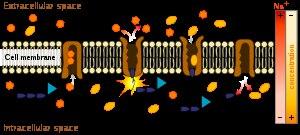
En biologie cellulaire, une pompe à ions, ou pompe ionique, est une protéine transmembranaire qui transfère des ions à travers la membrane plasmique d'une cellule contre leur gradient de concentration, vers la région de potentiel chimique le plus élevé moyennant l'utilisation d'une source d'énergie extérieure, qu'il s'agisse par exemple de l'hydrolyse d'une molécule d'ATP, d'une réaction d'oxydoréduction, de l'énergie solaire ou d'un autre gradient de concentration préexistant. La pompe sodium-potassium est un bon exemple d'une telle pompe, qui utilise l'énergie libérée par l'hydrolyse d'une molécule d'ATP pour expulser trois ions sodium Na⁺ et absorber deux ions potassium K⁺, ce qui permet de rétablir le potentiel électrochimique de membrane après passage d'un potentiel d'action.
Les ATPases membranaires sont une classe d'enzymes liées au métabolisme énergétique, qui hydrolysent ou synthétisent les molécules d'adénosine-triphosphate tout en transférant des ions d'un côté à l'autre de la membrane. Il en existe plusieurs classes, selon qu'elles synthétisent ou hydrolysent l'ATP, selon le type d'ion qu'elles transportent…
Le transport actif primaire, aussi appelé transport actif direct, utilise de l'énergie fournie directement pour transporter des molécules à travers la membrane.
En biologie, le transport actif désigne le passage d'un ion ou d'une molécule à travers une membrane contre son gradient de concentration. Si le processus utilise de l'énergie chimique produite, par exemple, par l'hydrolyse d'un nucléotide triphosphate comme l'adénosine triphosphate, on le nomme transport actif primaire. Le transport actif secondaire implique quant à lui l'utilisation d'un gradient électrochimique. On oppose le transport actif au transport passif qui lui n'utilise pas d'énergie.